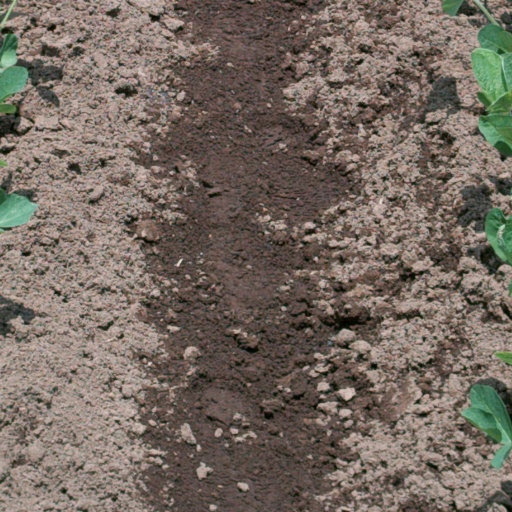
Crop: soybean